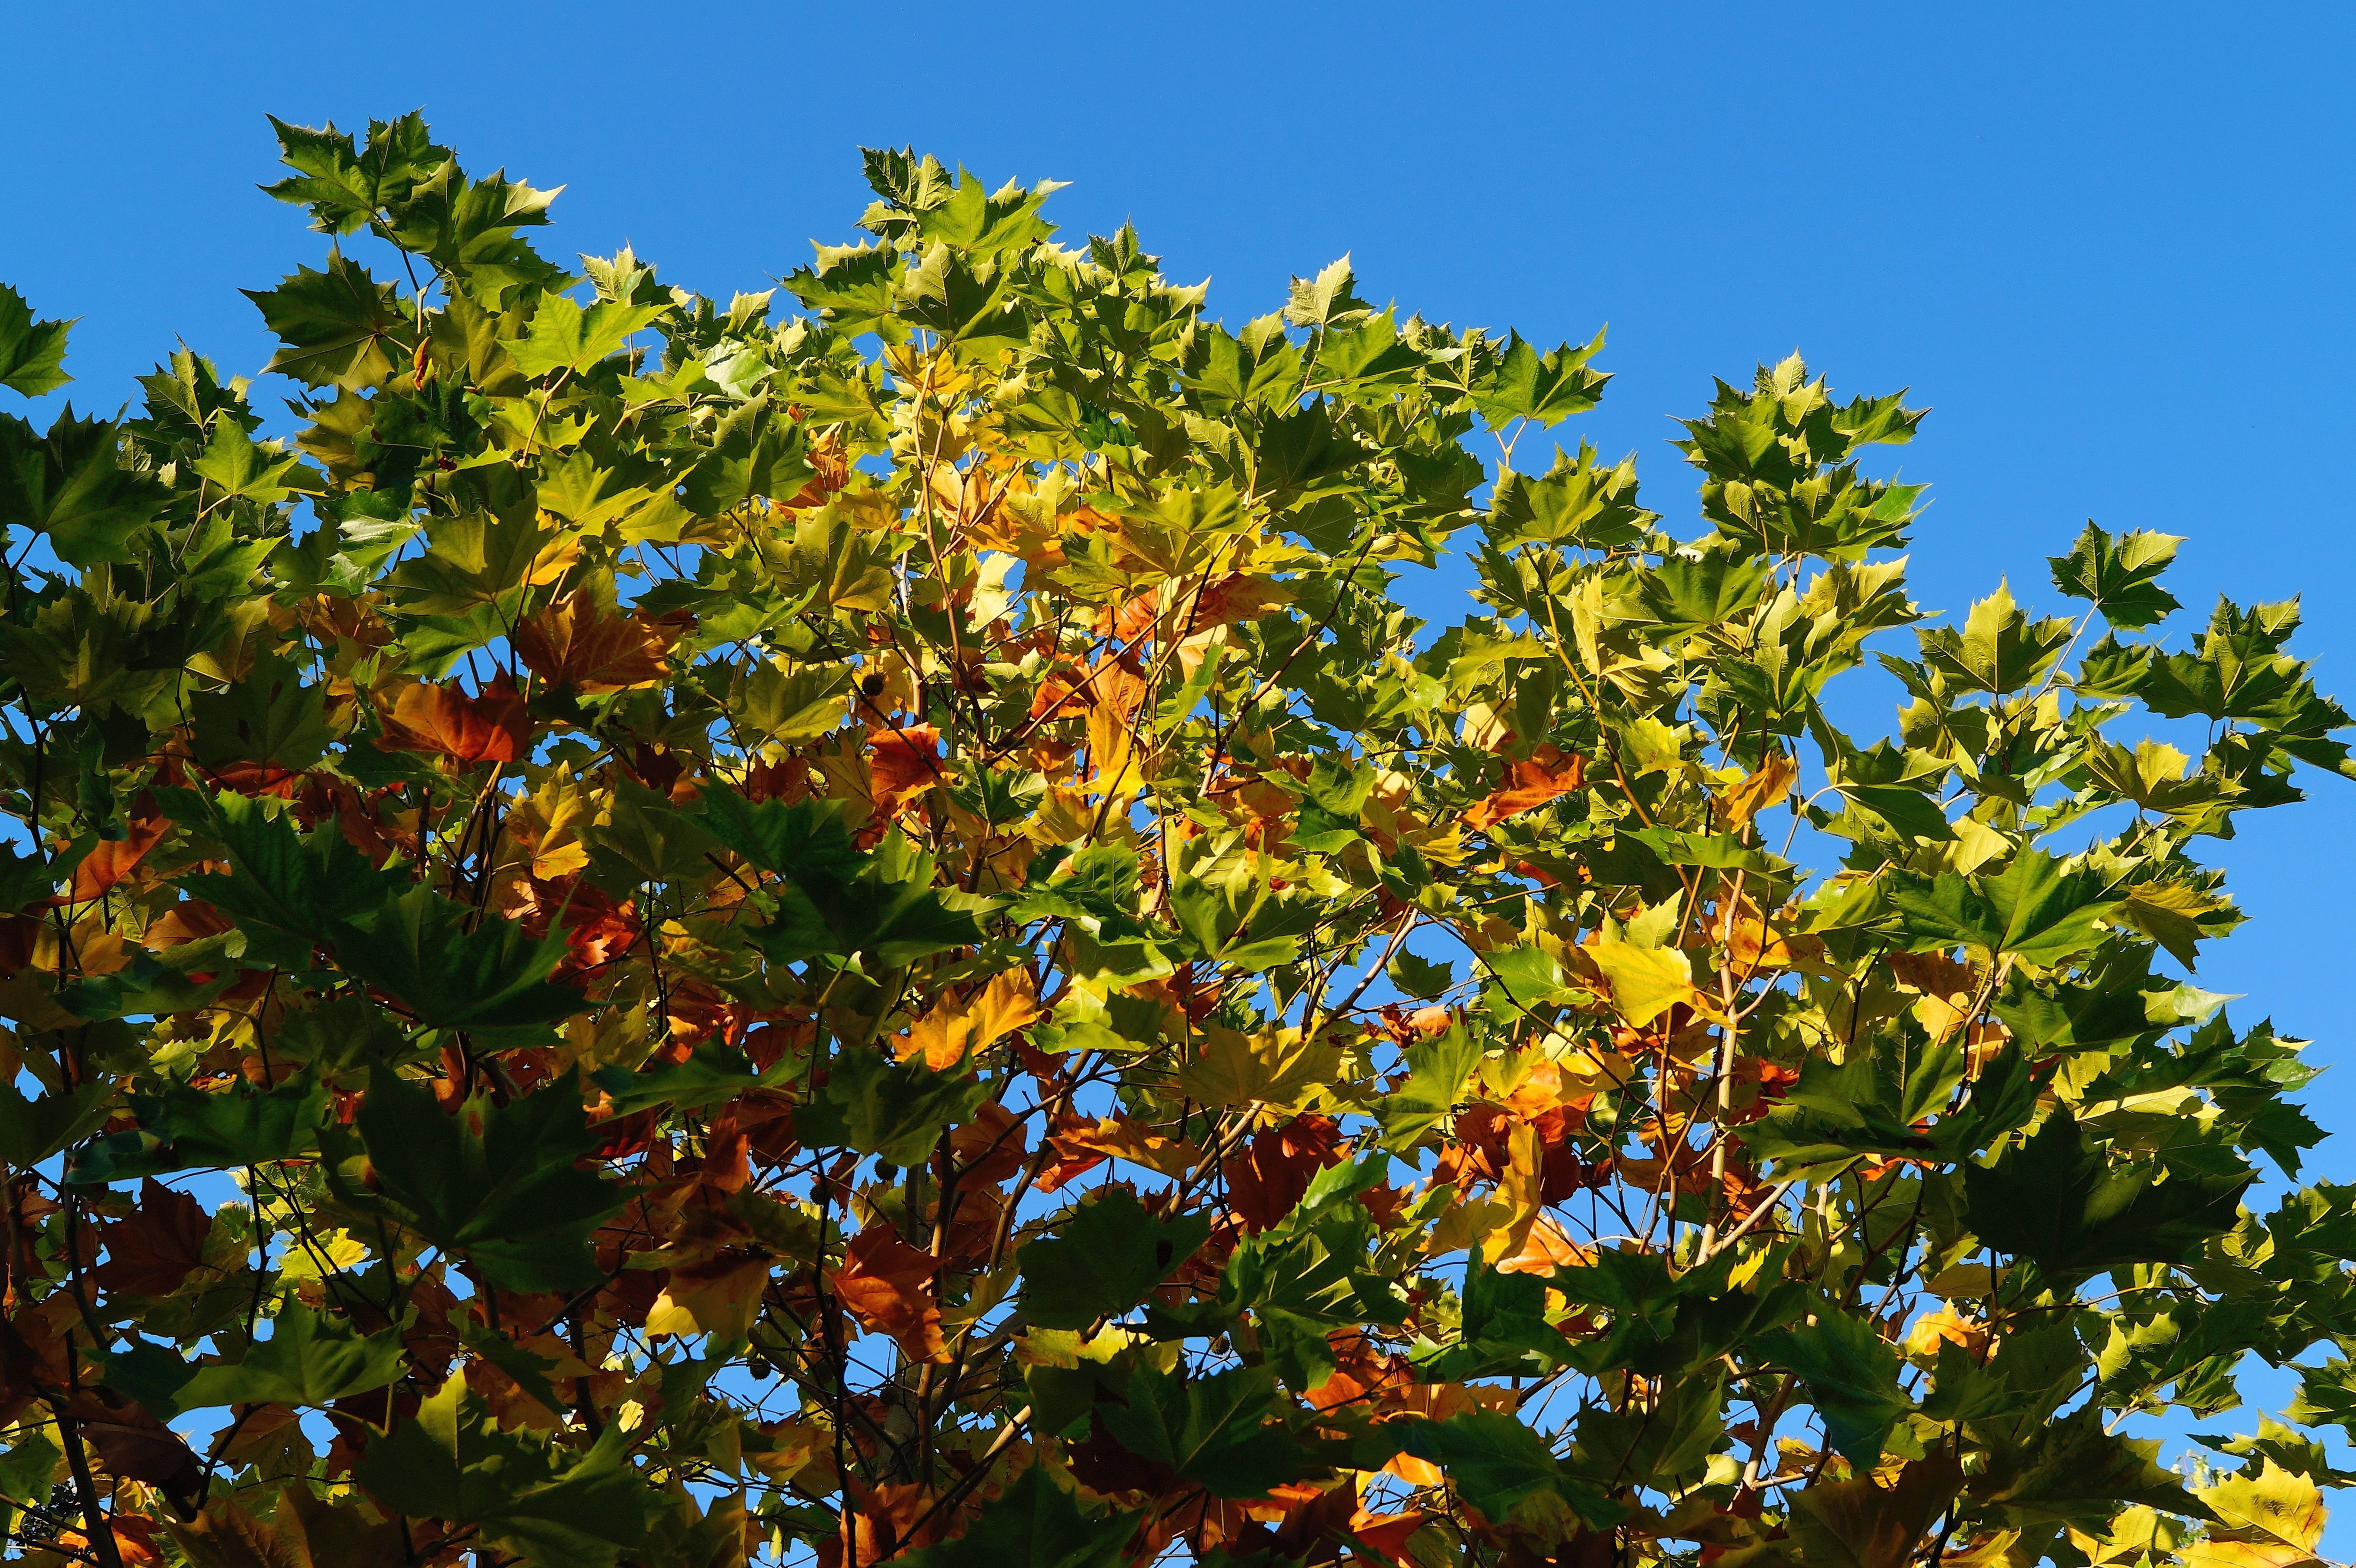
landscape, tree, branch, light, plant, sky, sunlight, leaf, flower, food, produce, evergreen, autumn, flora, season, emerge, shrub, deciduous, rowan, mood, fall color, leaves in the autumn, golden autumn, autumn colours, tree in the fall, flowering plant, woody plant, land plant